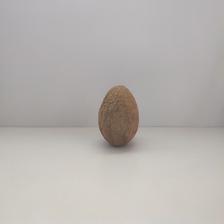
Size: Spoiled